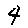
Label: 4